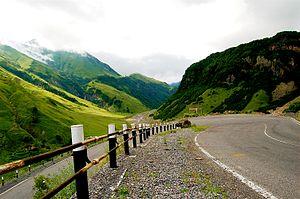
La Route militaire géorgienne est le nom historique d'une route reliant la Géorgie à la Russie à travers le Grand Caucase. Elle doit son nom aux militaires russes qui la construisirent et l’empruntaient, suite à l’annexion de la Géorgie au début du XIXᵉ siècle. C'est l'une des trois routes qui traversent le Caucase, les deux autres étant la route militaire d'Ossétie et la route transcaucasienne, situées plus à l'ouest.